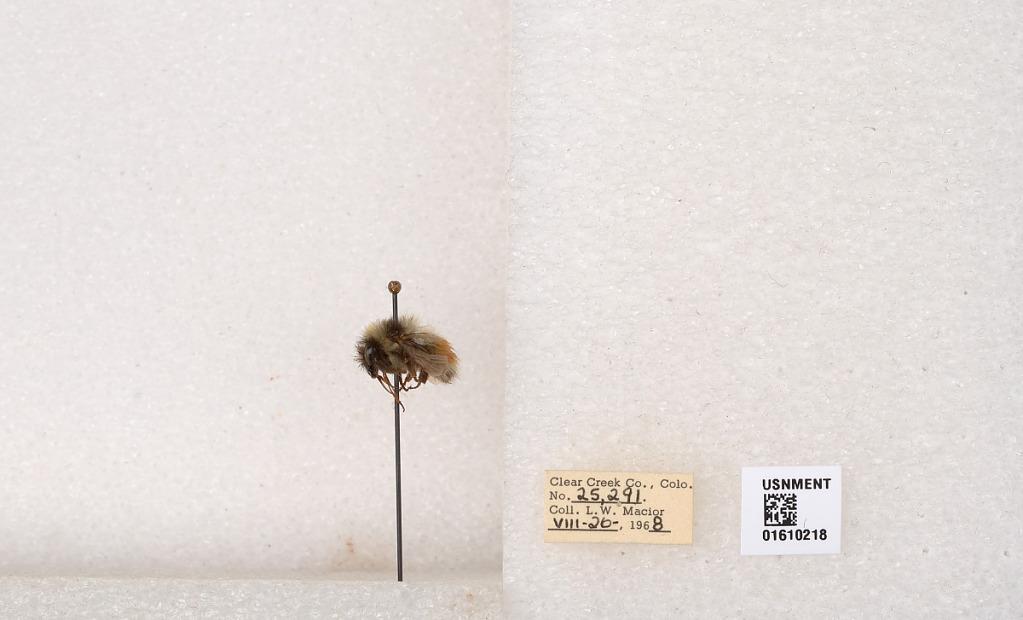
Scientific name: Bombus (Pyrobombus) sylvicola Kirby
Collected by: L. Macior
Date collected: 1968-8-20
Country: United States
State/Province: Colorado
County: Clear Creek
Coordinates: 39.6891, -105.644